Jute

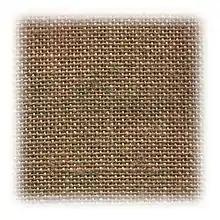
Jute fabric

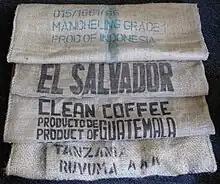
Coffee sacks made of jute

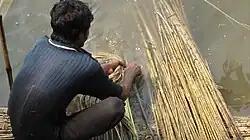
Jute fiber is extracted from retted stem of jute plants.

Individual jute fibers can range from very fine to very coarse, and the varied fibers are suited for a variety of uses.